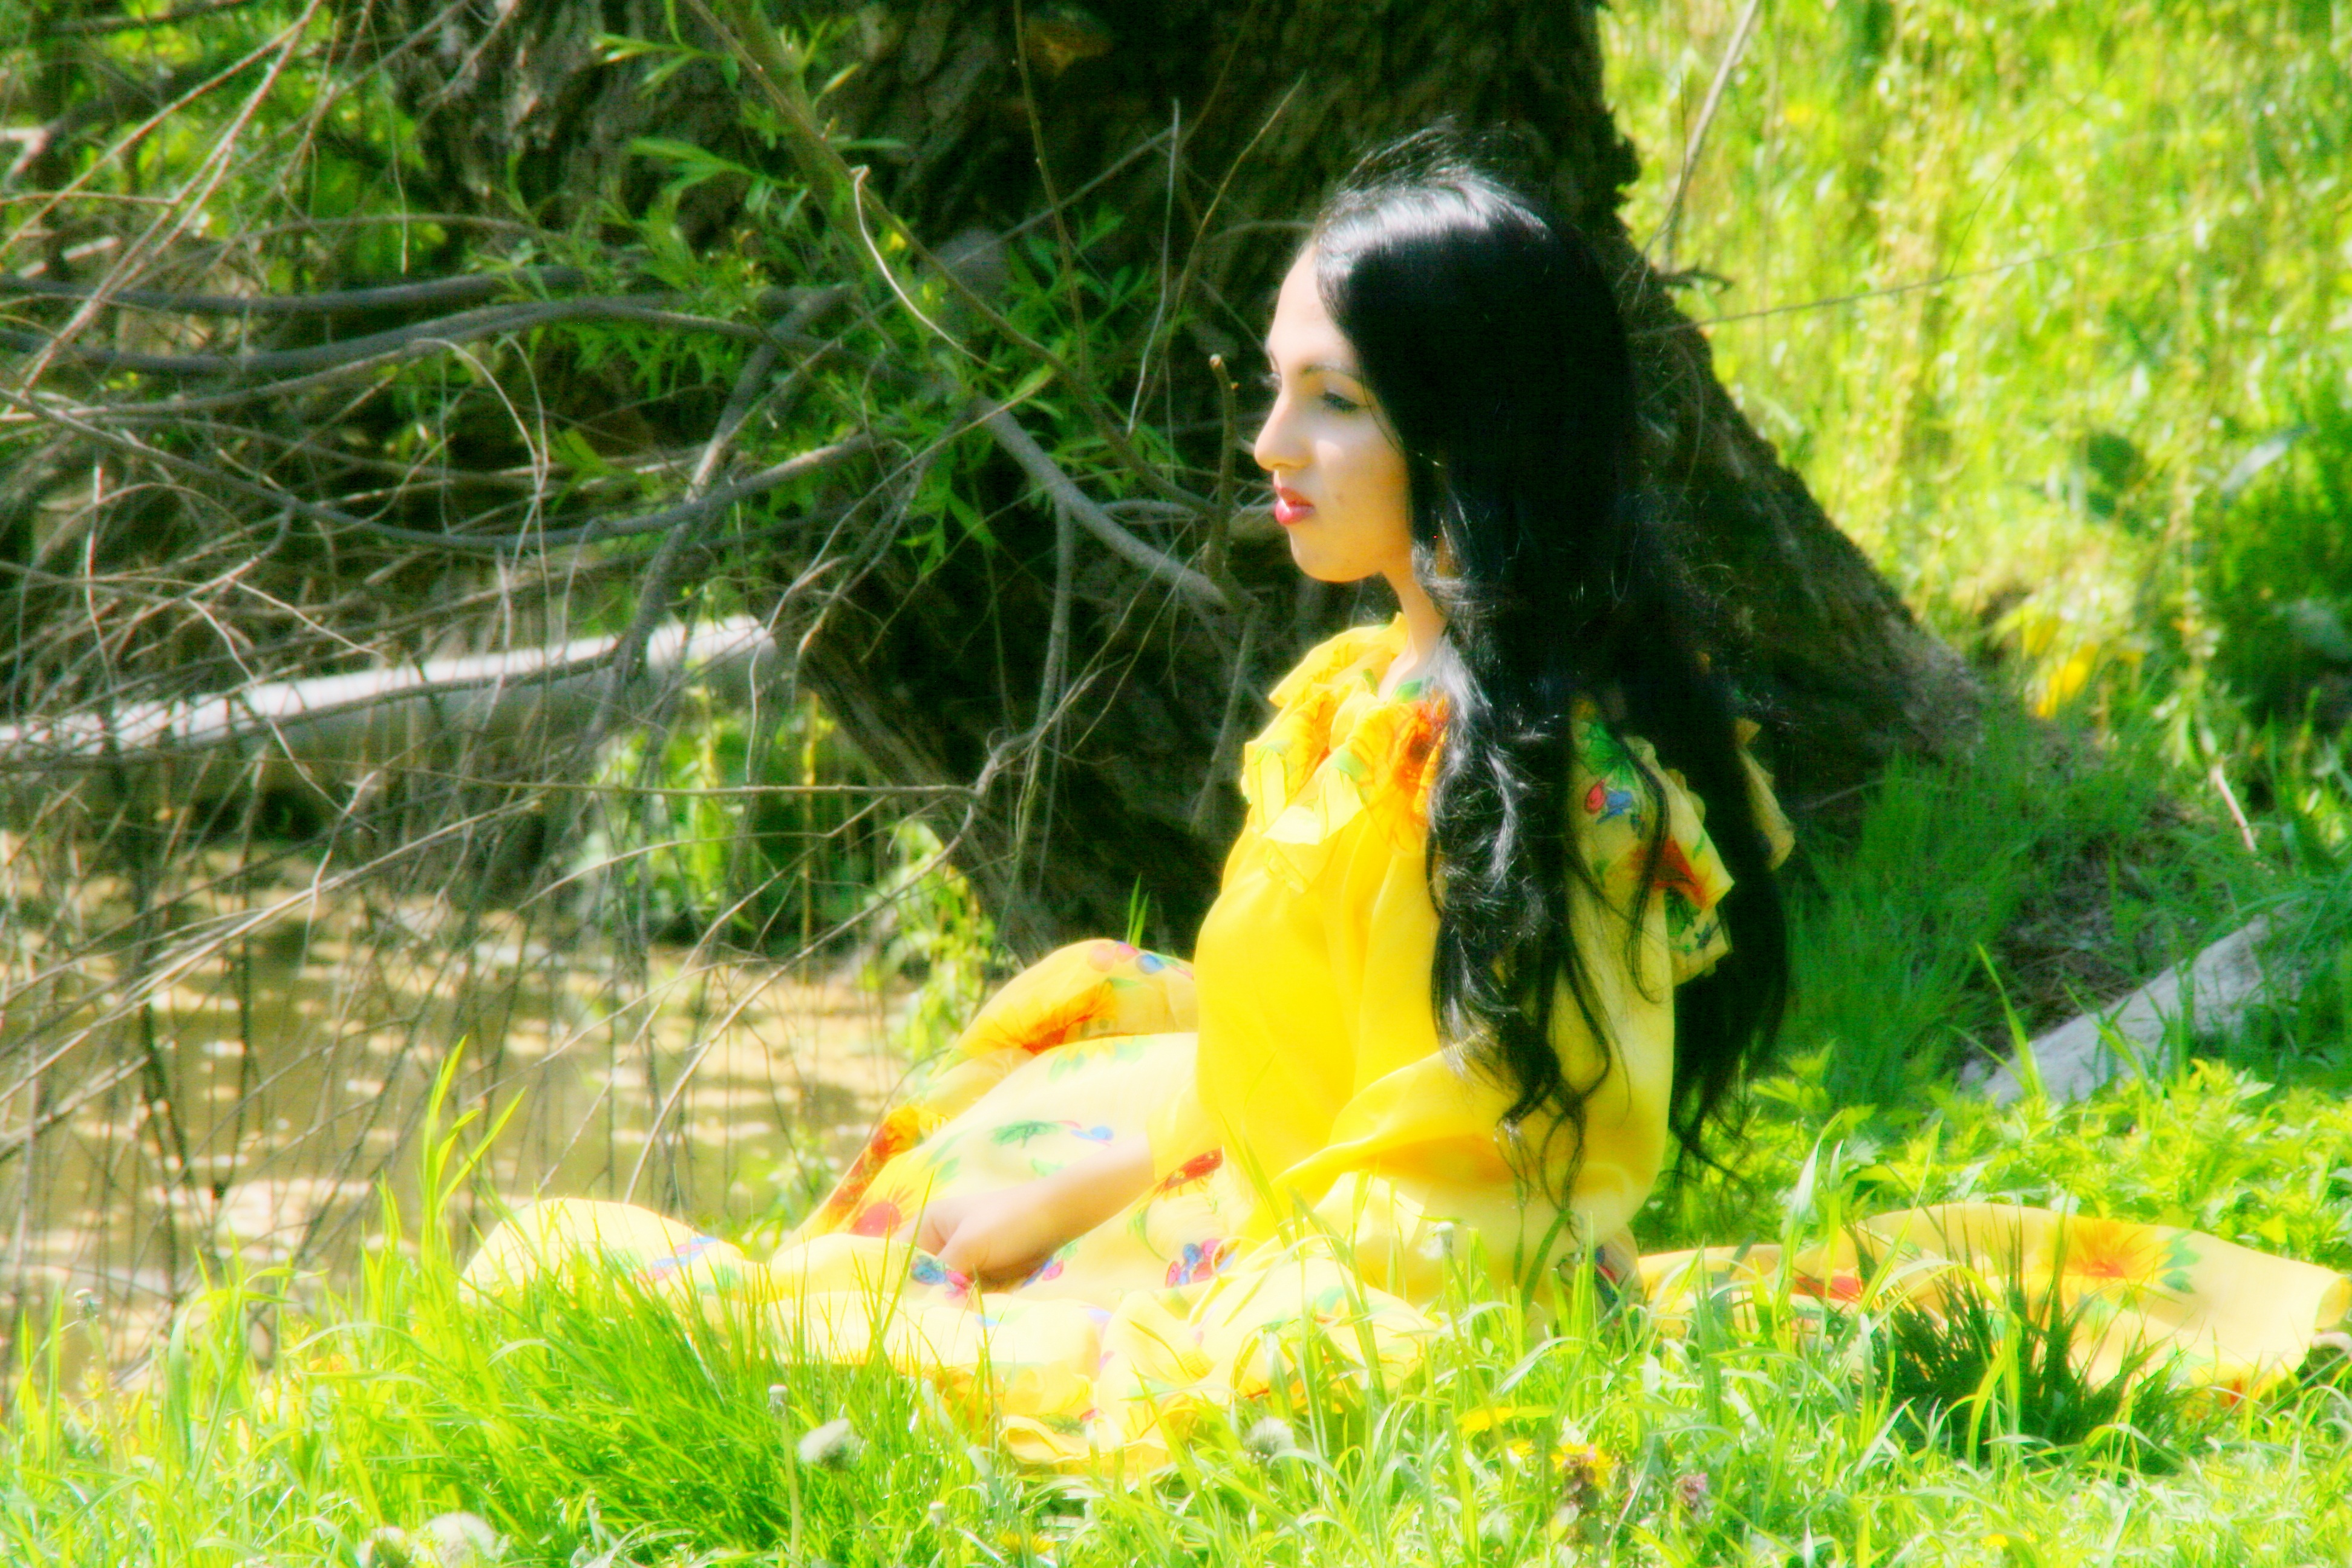
forest, grass, girl, meadow, flower, jungle, autumn, yellow, dress, story, princess, habitat, natural environment